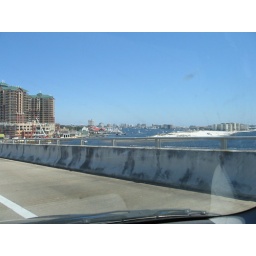
A view of the harbor as I'm going over the bridge in my car